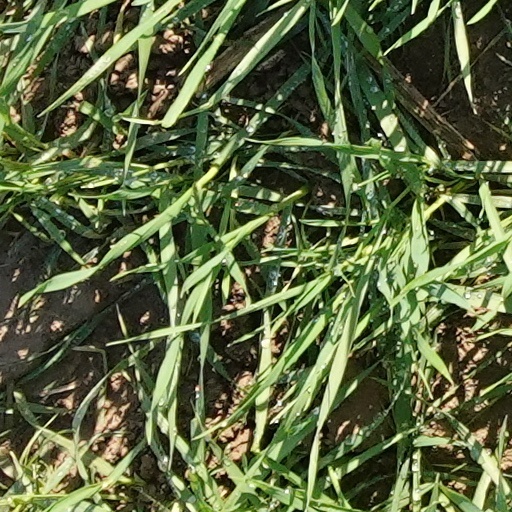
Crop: wheat